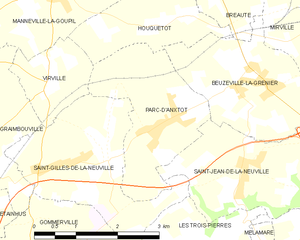
Carte des communes françaises Parc-d'Anxtot
Parc-d'Anxtot est une commune française située dans le département de la Seine-Maritime en région Normandie.